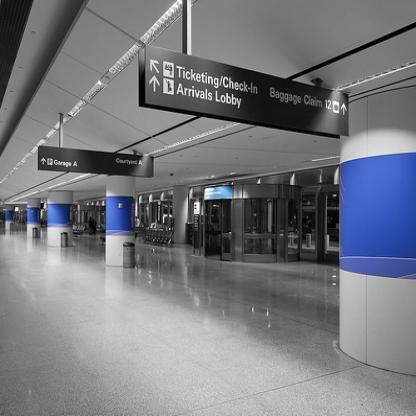
Scene: Indoor